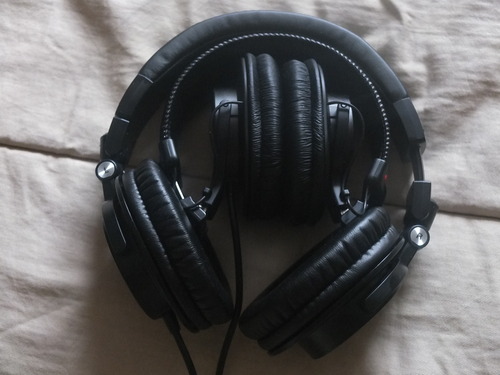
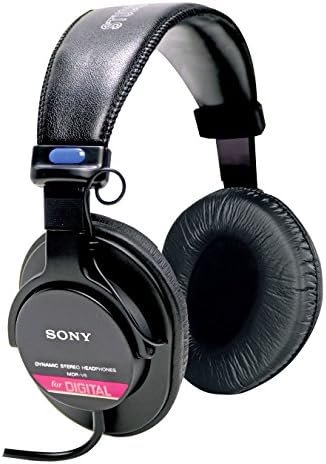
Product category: headphones
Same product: no